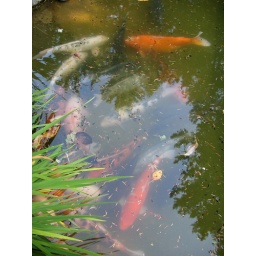
swimming in the trees (6)